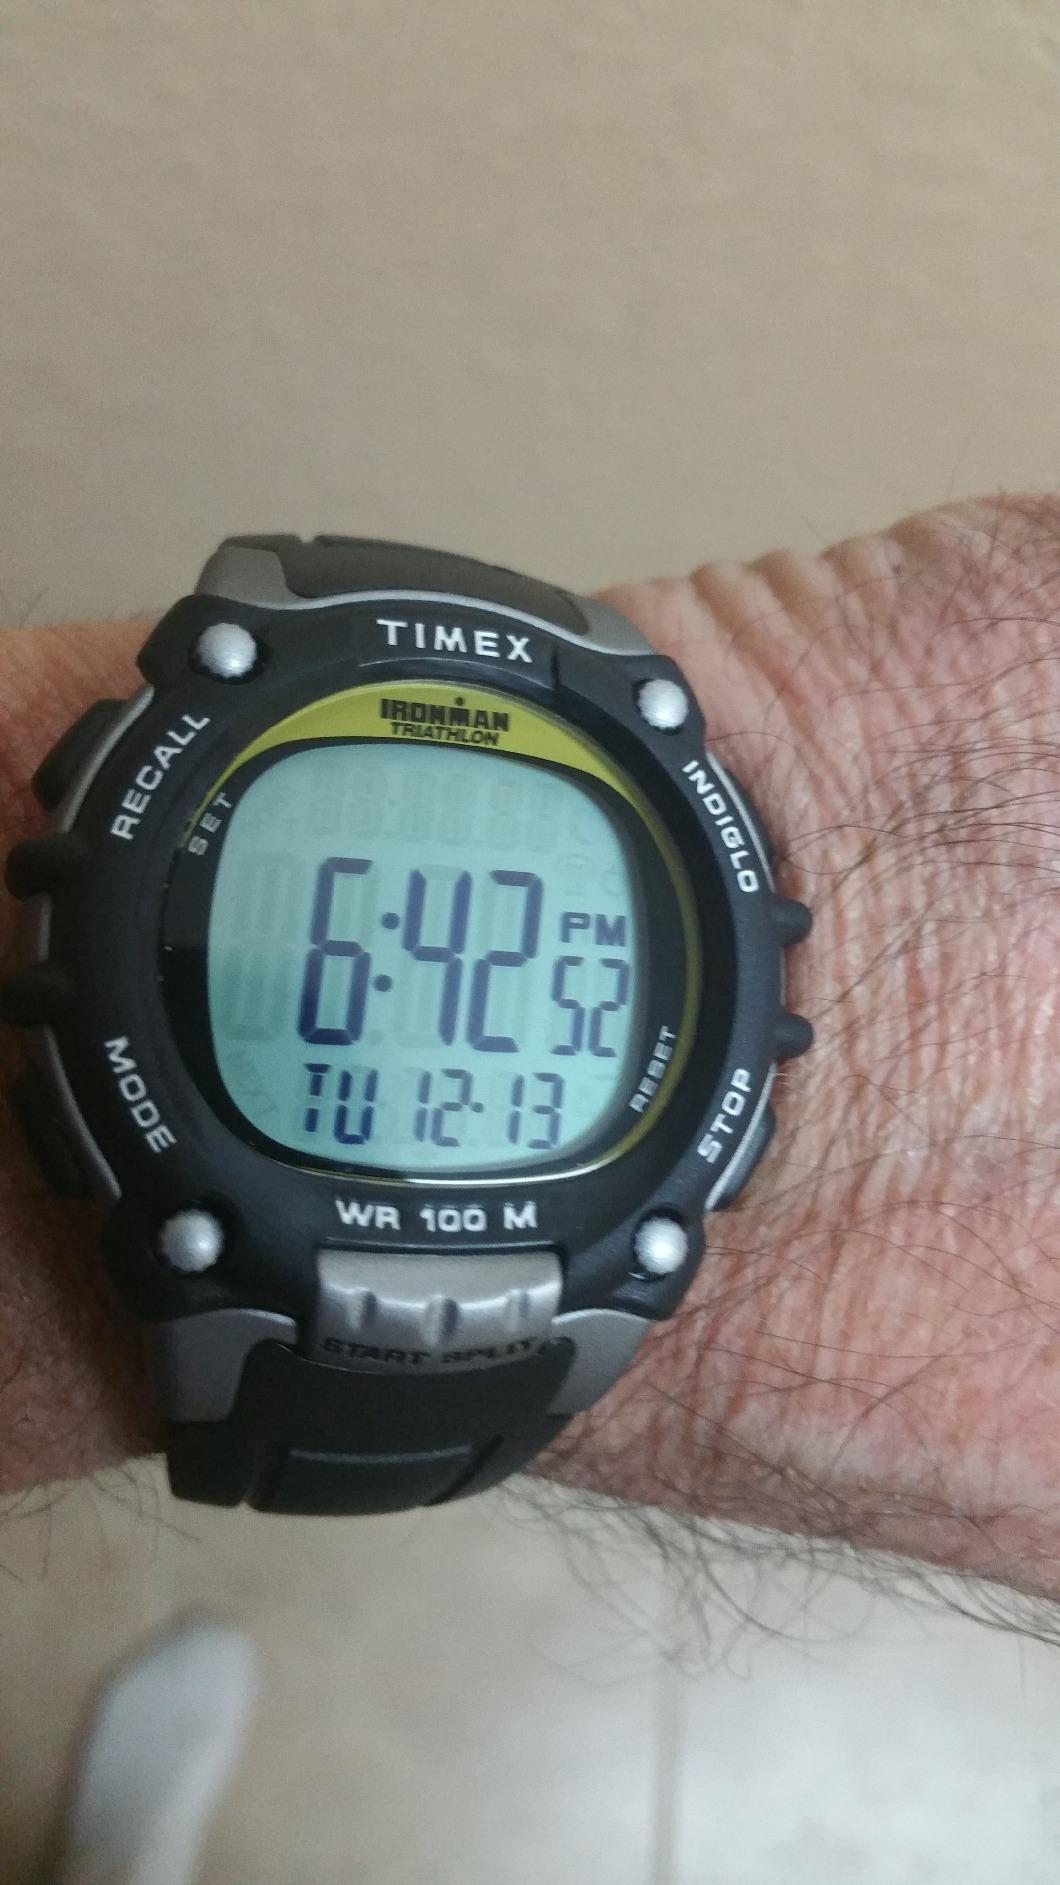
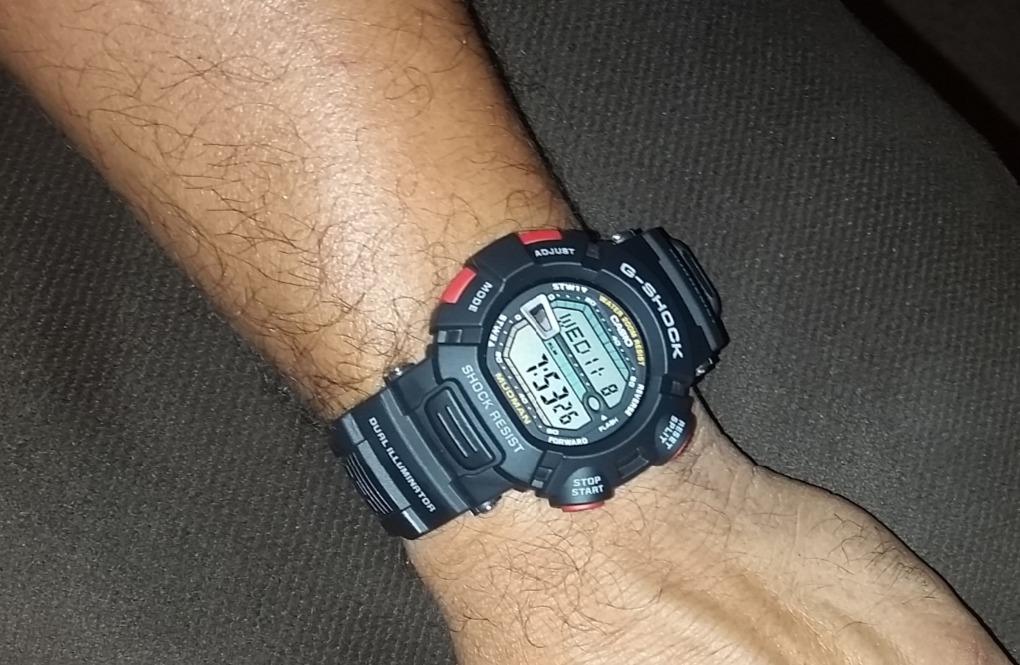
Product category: accessories_watch
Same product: no